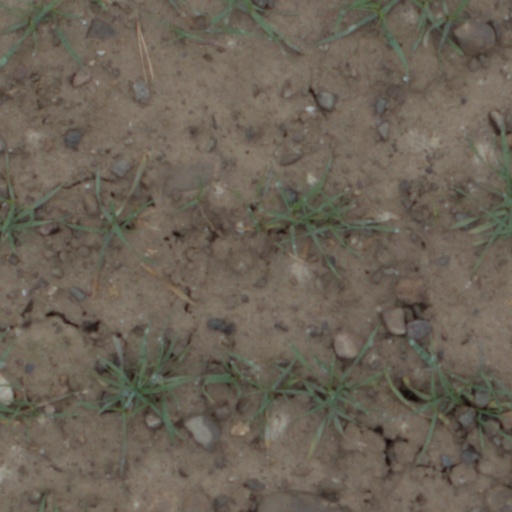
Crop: wheat